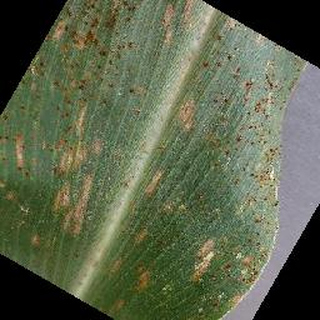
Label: corn_cercospora_leaf_spot